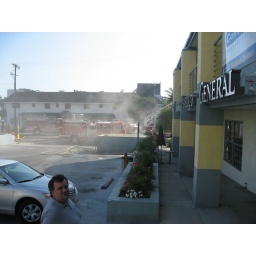
A car in the parking lot below my office burns up.